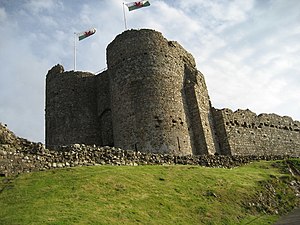
Borge og slotte i Wales / Gwynedd
Criccieth Castle
"Dette er en liste over borge og slotte Wales, der nogle gange omtales som ""castle capital of the world"" på grund af deres høje densitet. Wales havde omrkgin 600 borge og slotte, hvoraf omrking 100 stadig er bevaret, enten som ruiner eller som restaurererede bygninger. Resten er gået til grunde eller er i dag blot tørre volgrave, jordvolde og lignende voldsteder. Mange af disse steder bliver drevet af Cadw, der er Wales' regerings organisation, der tager sig af historiske og forhistoriske mindesmærker.